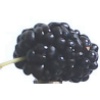
Label: mulberry